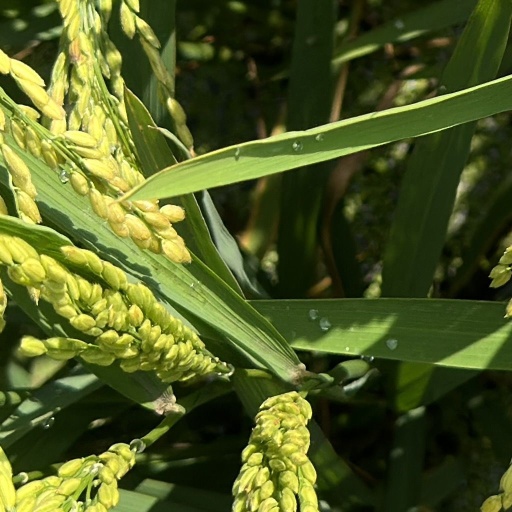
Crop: rice